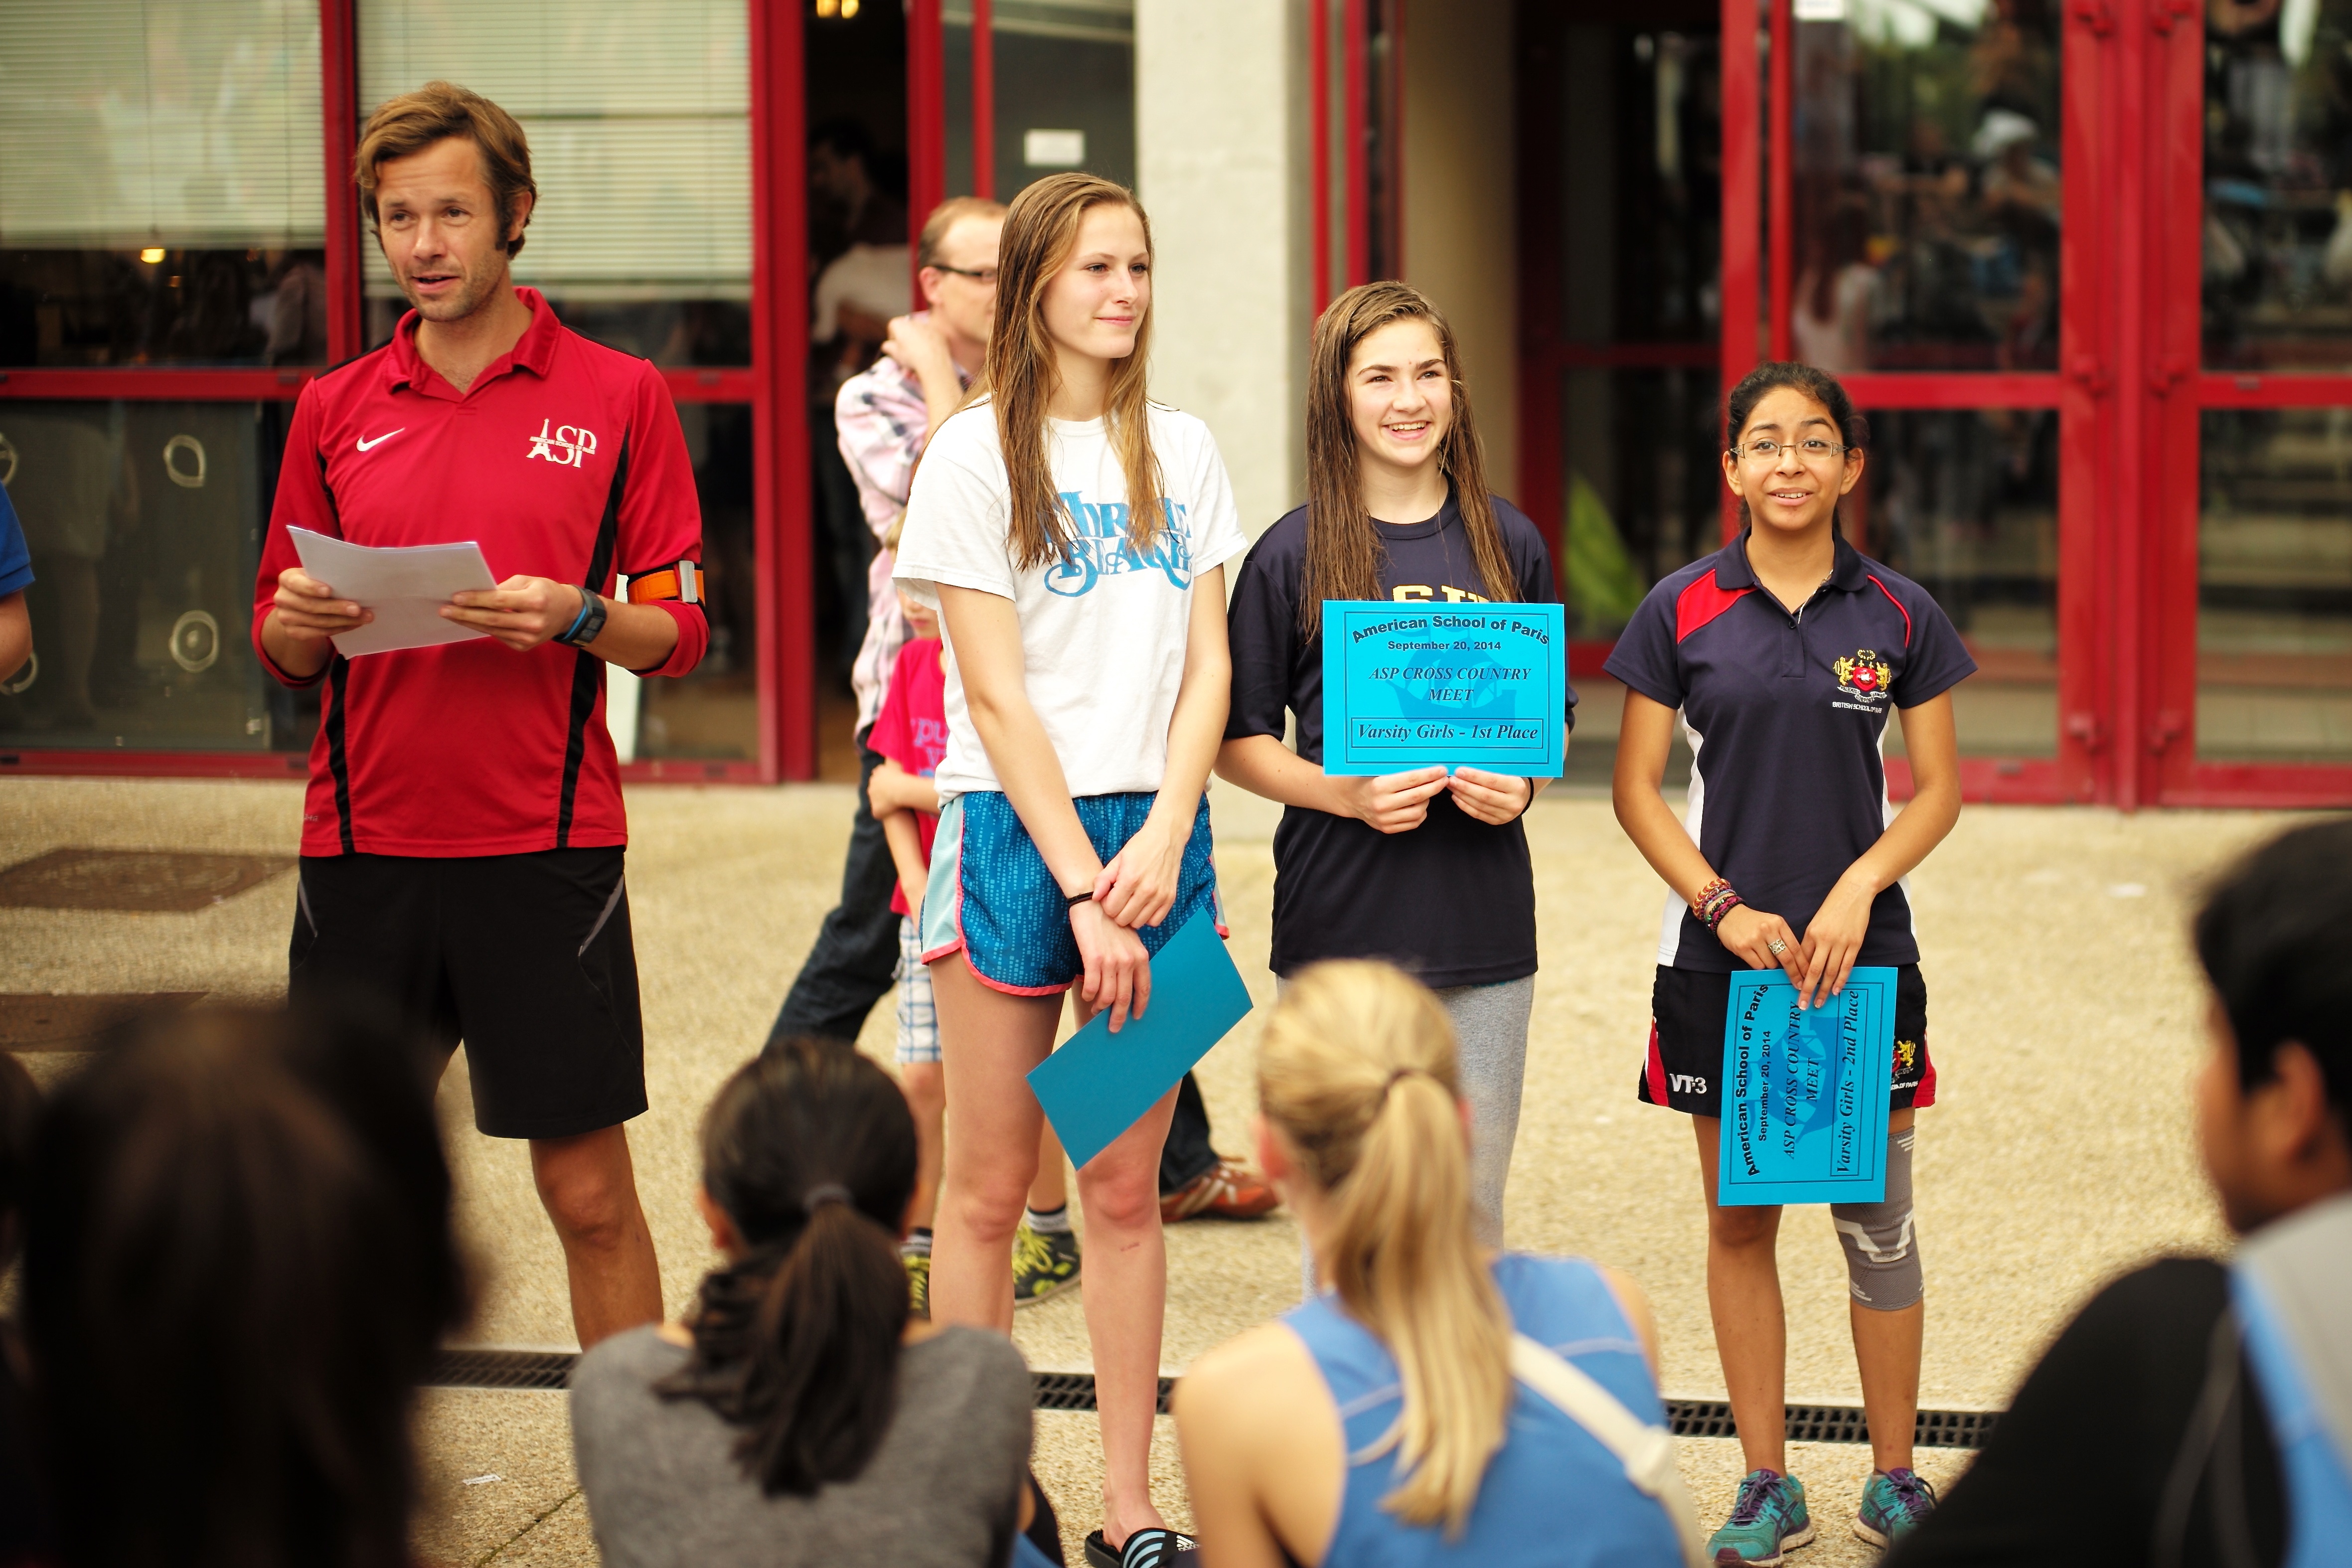
youth, sports, performing arts, physical fitness